Zechariah 1

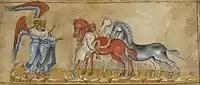
"The Vision of Zechariah". A miniature from Sicily (circa 1300) shows Zechariah's first vision. Zechariah stands on the left, next to an angel who points to a man mounting a red horse.

In the first of Zechariah's eight night visions, a dialogue takes place involving the prophet, the angel of the and the Lord of Hosts. The earth is peaceful and at rest, patrolled by the four horsemen (the first of numerous symbols from Zechariah to be reused in the Book of Revelation). The 'seventy years' of the Lord's withholding mercy are fulfilled, the people are to return to Jerusalem, and the temple is to be rebuilt.